Glanford Park

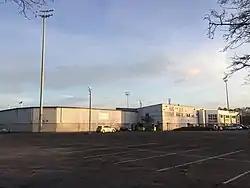
Glandford Park as viewed from the west car park

Glanford Park, currently known as The Attis Arena for sponsorship reasons, is a football stadium in Scunthorpe, Lincolnshire, England, and is the home of team Scunthorpe United.